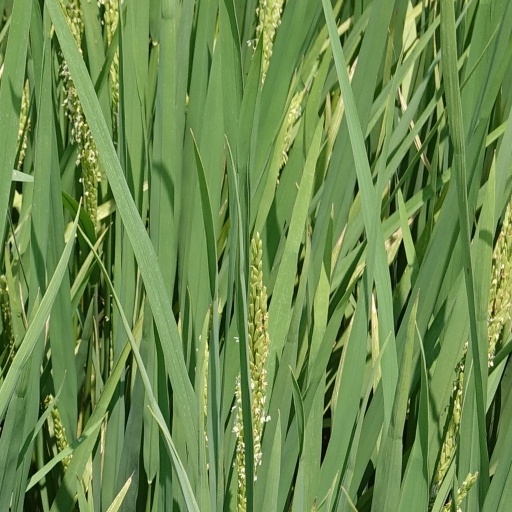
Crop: rice